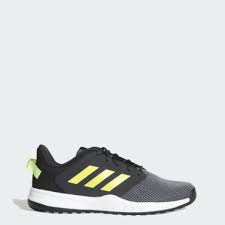
Label: Sneaker